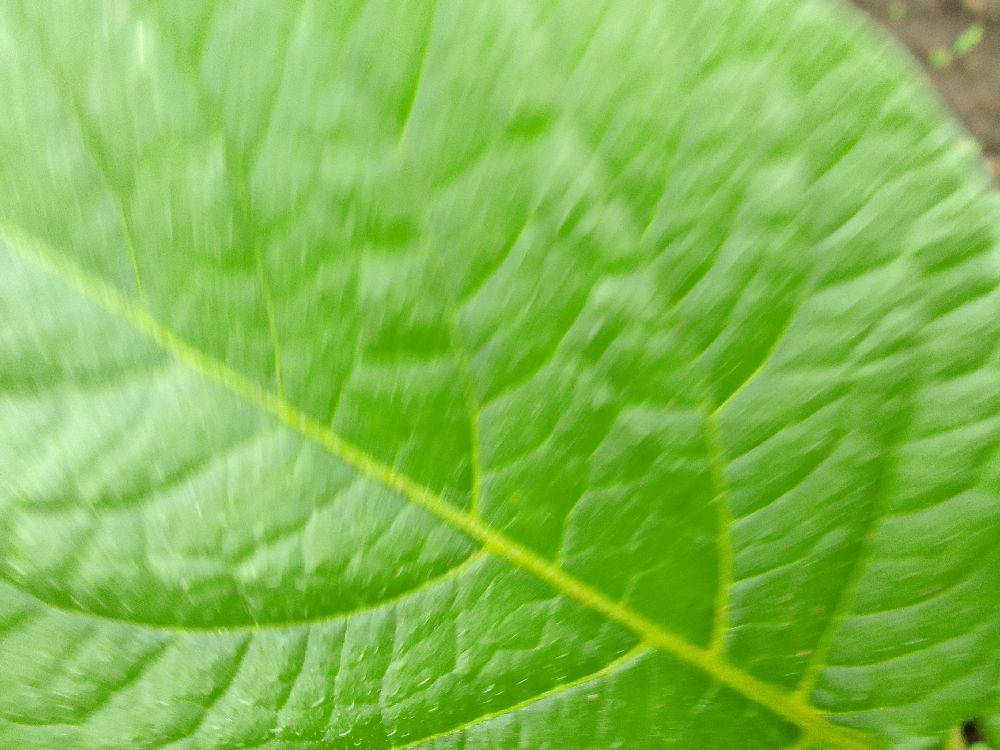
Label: Healthy